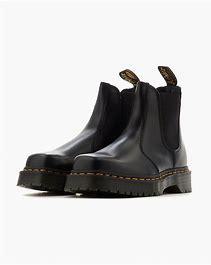
Brand: Dr.
Model: Martens 100